Bridge chapel

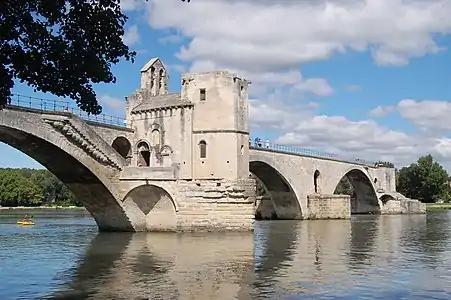
The 12th century Chapel of Saint Nicholas, built on a pier of the Pont Saint-Bénézet, Avignon

A bridge chapel is a small place of Christian worship, built either on, or immediately adjacent to, a road bridge; they were commonly established during pre-Reformation medieval era in Europe.